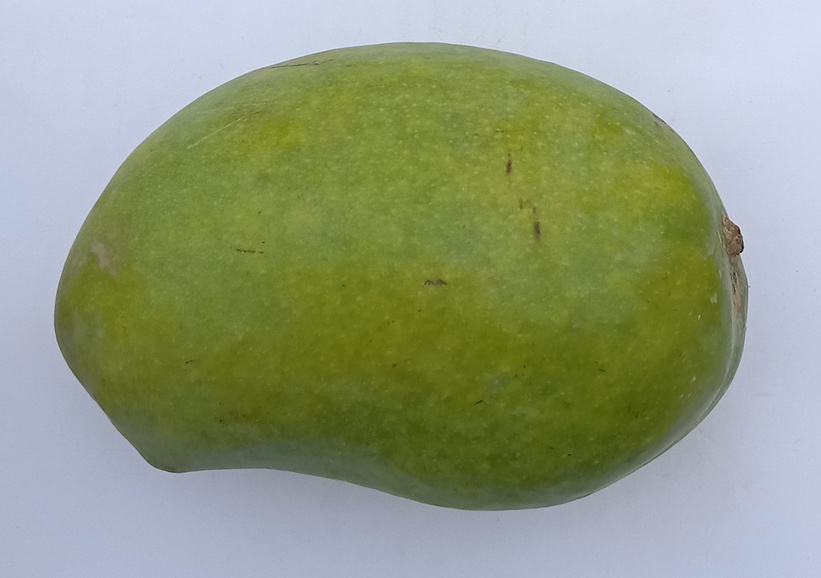
Mango variety: Chaunsa (White)